Leyenda de Plata (2015)

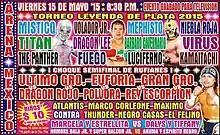
Official poster for the first part of the "Leyenda de Plata" tournament

The "Leyenda de Plata" (2015) was professional wrestling tournament produced by the Mexican wrestling promotion Consejo Mundial de Lucha Libre (CMLLl; Spanish "World Wrestling Council") that ran from May 15, 2015, over the course of two of CMLL's Friday night shows in Arena México with the finals on May 22, 2015. The annual "Leyenda de Plata" tournament is held in honor of lucha libre legend El Santo and is one of CMLL's most important annual tournaments.